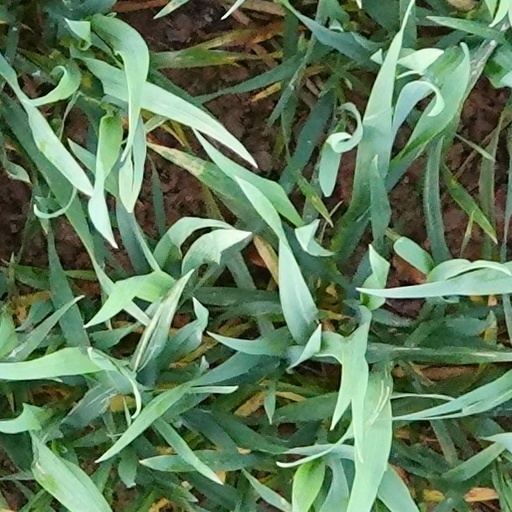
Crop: wheat